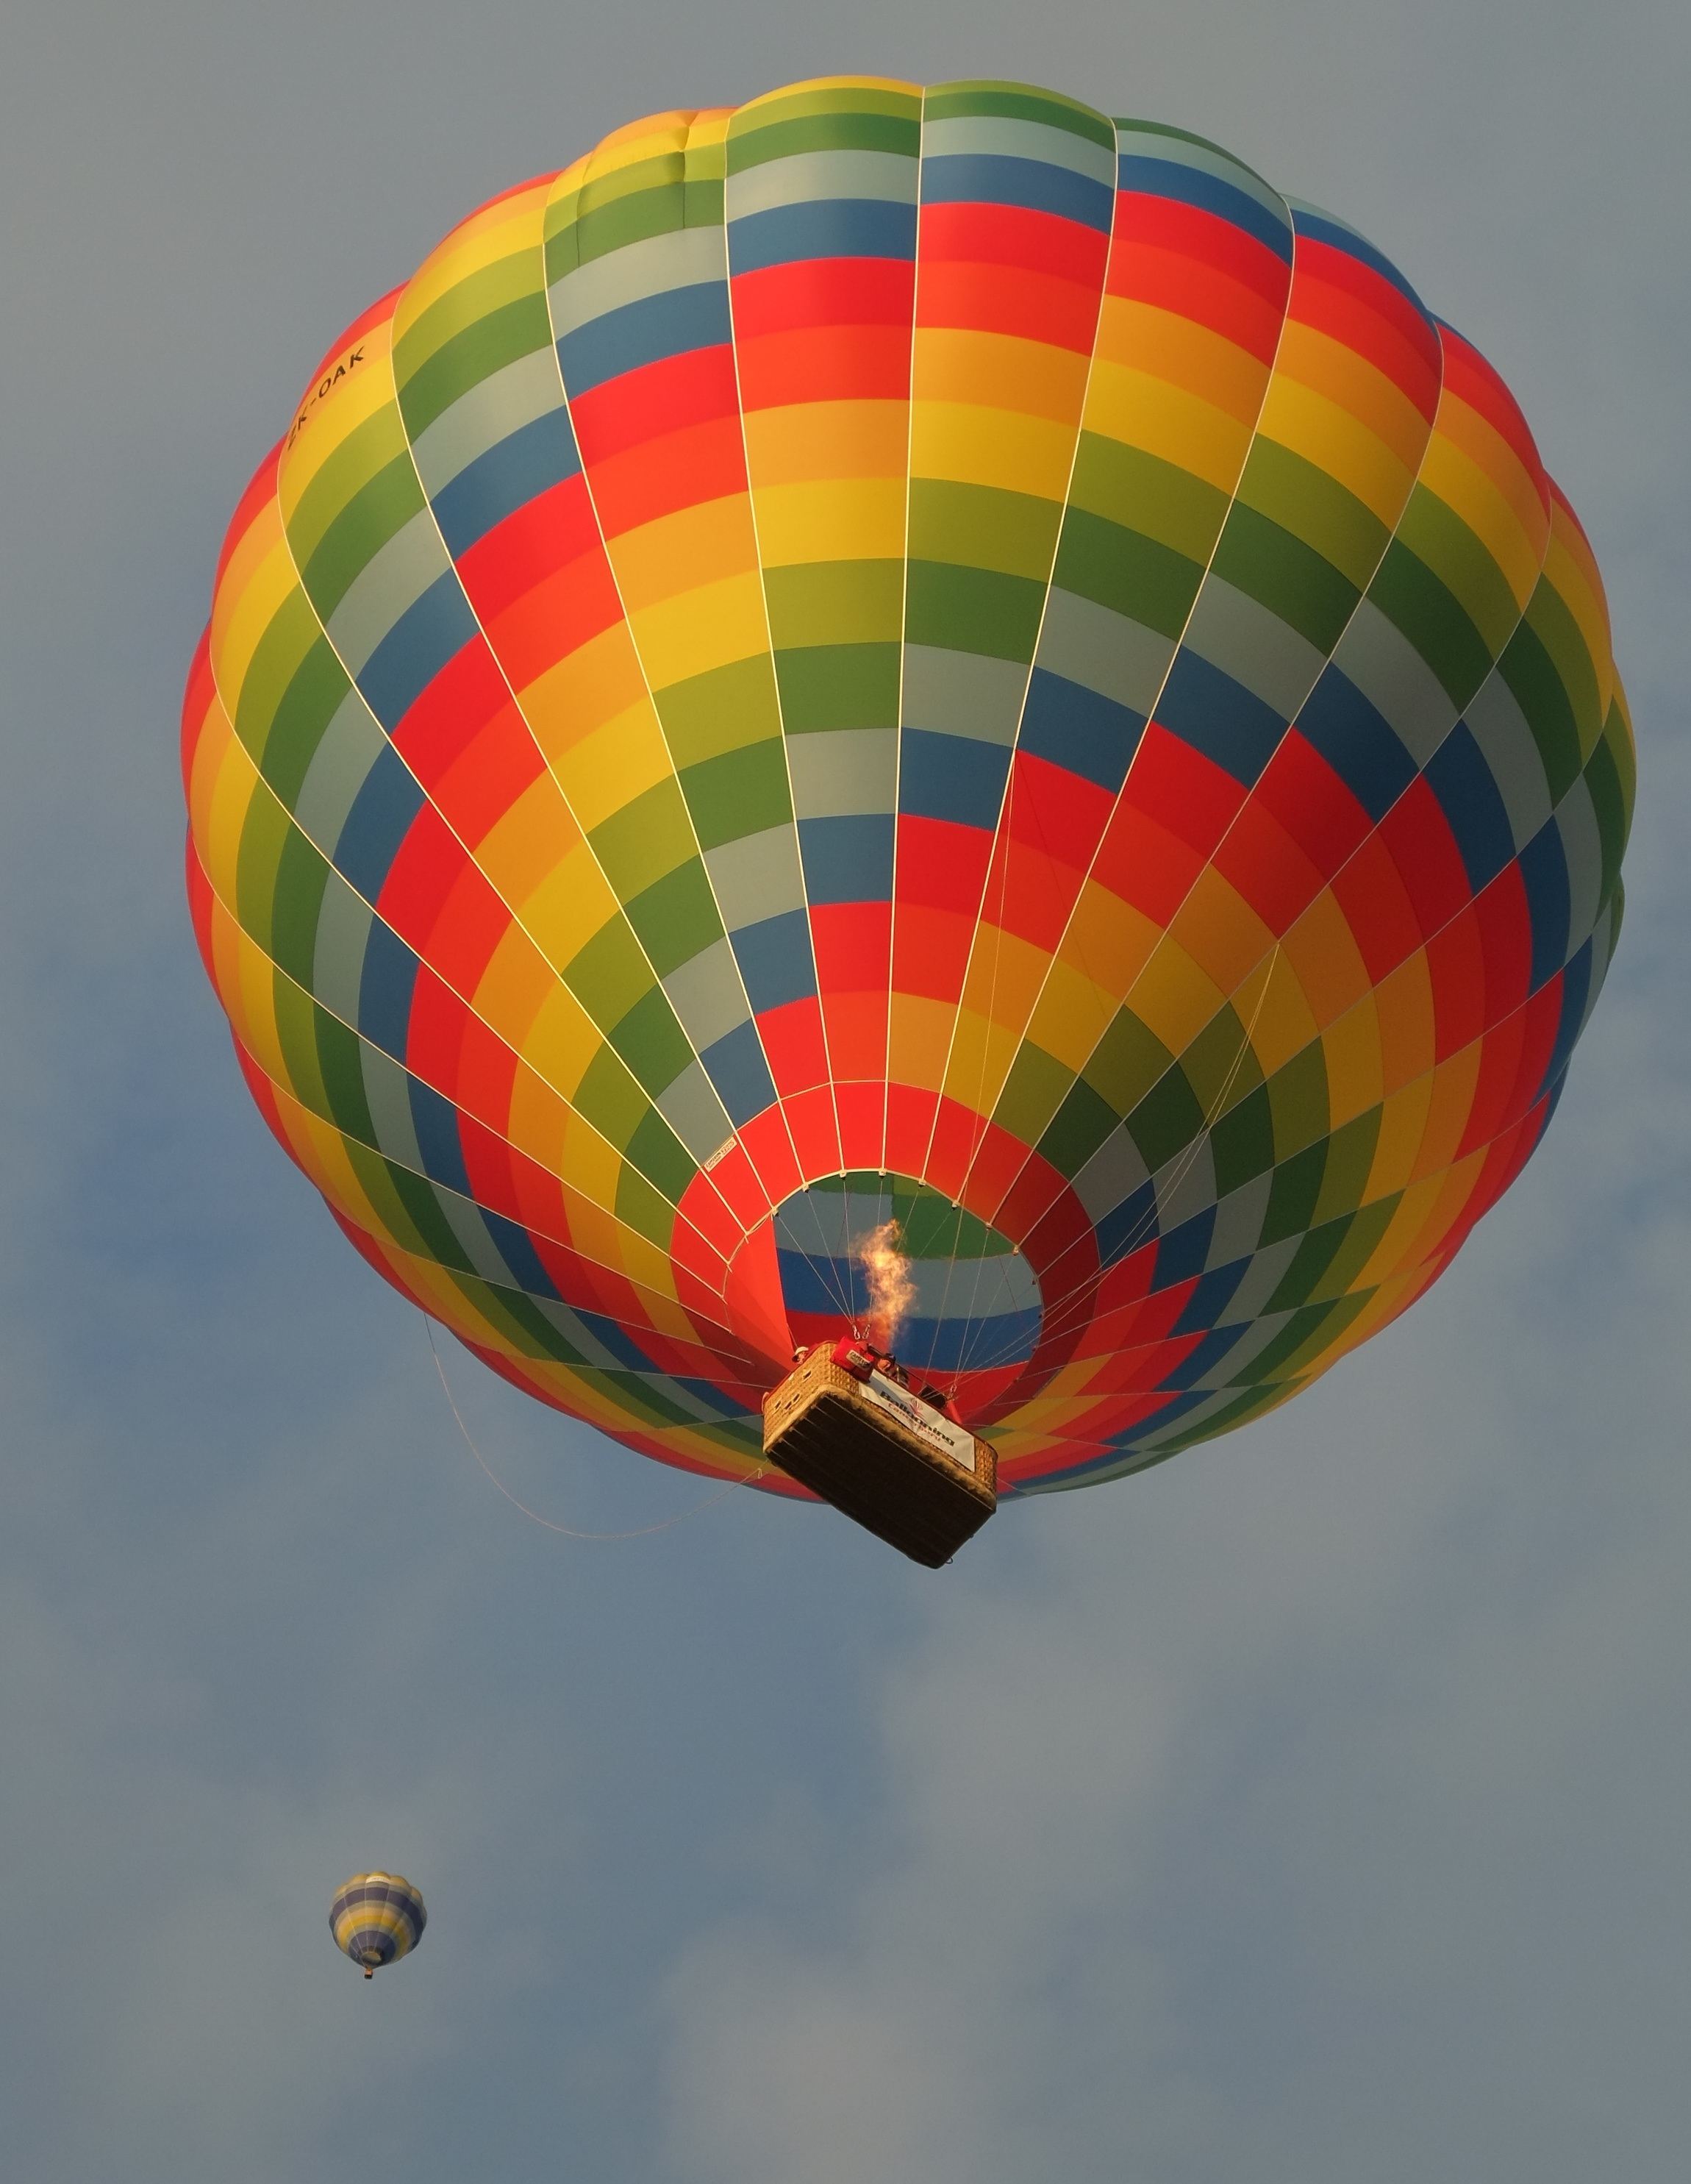
sky, balloon, hot air balloon, aircraft, vehicle, colourful, colorful, toy, balloons, hot air ballooning, hot air balloons, atmosphere of earth